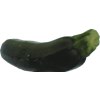
Label: dark_zucchini